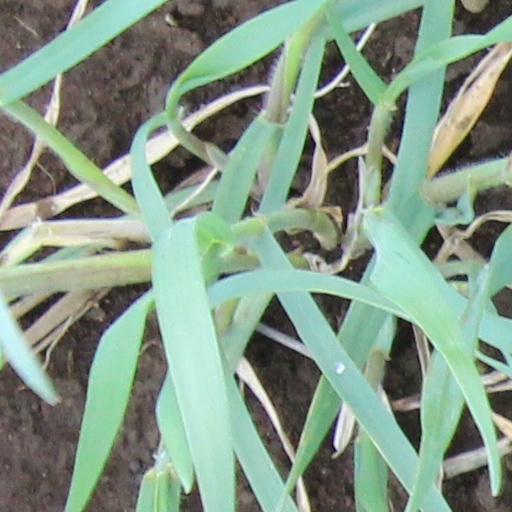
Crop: wheat